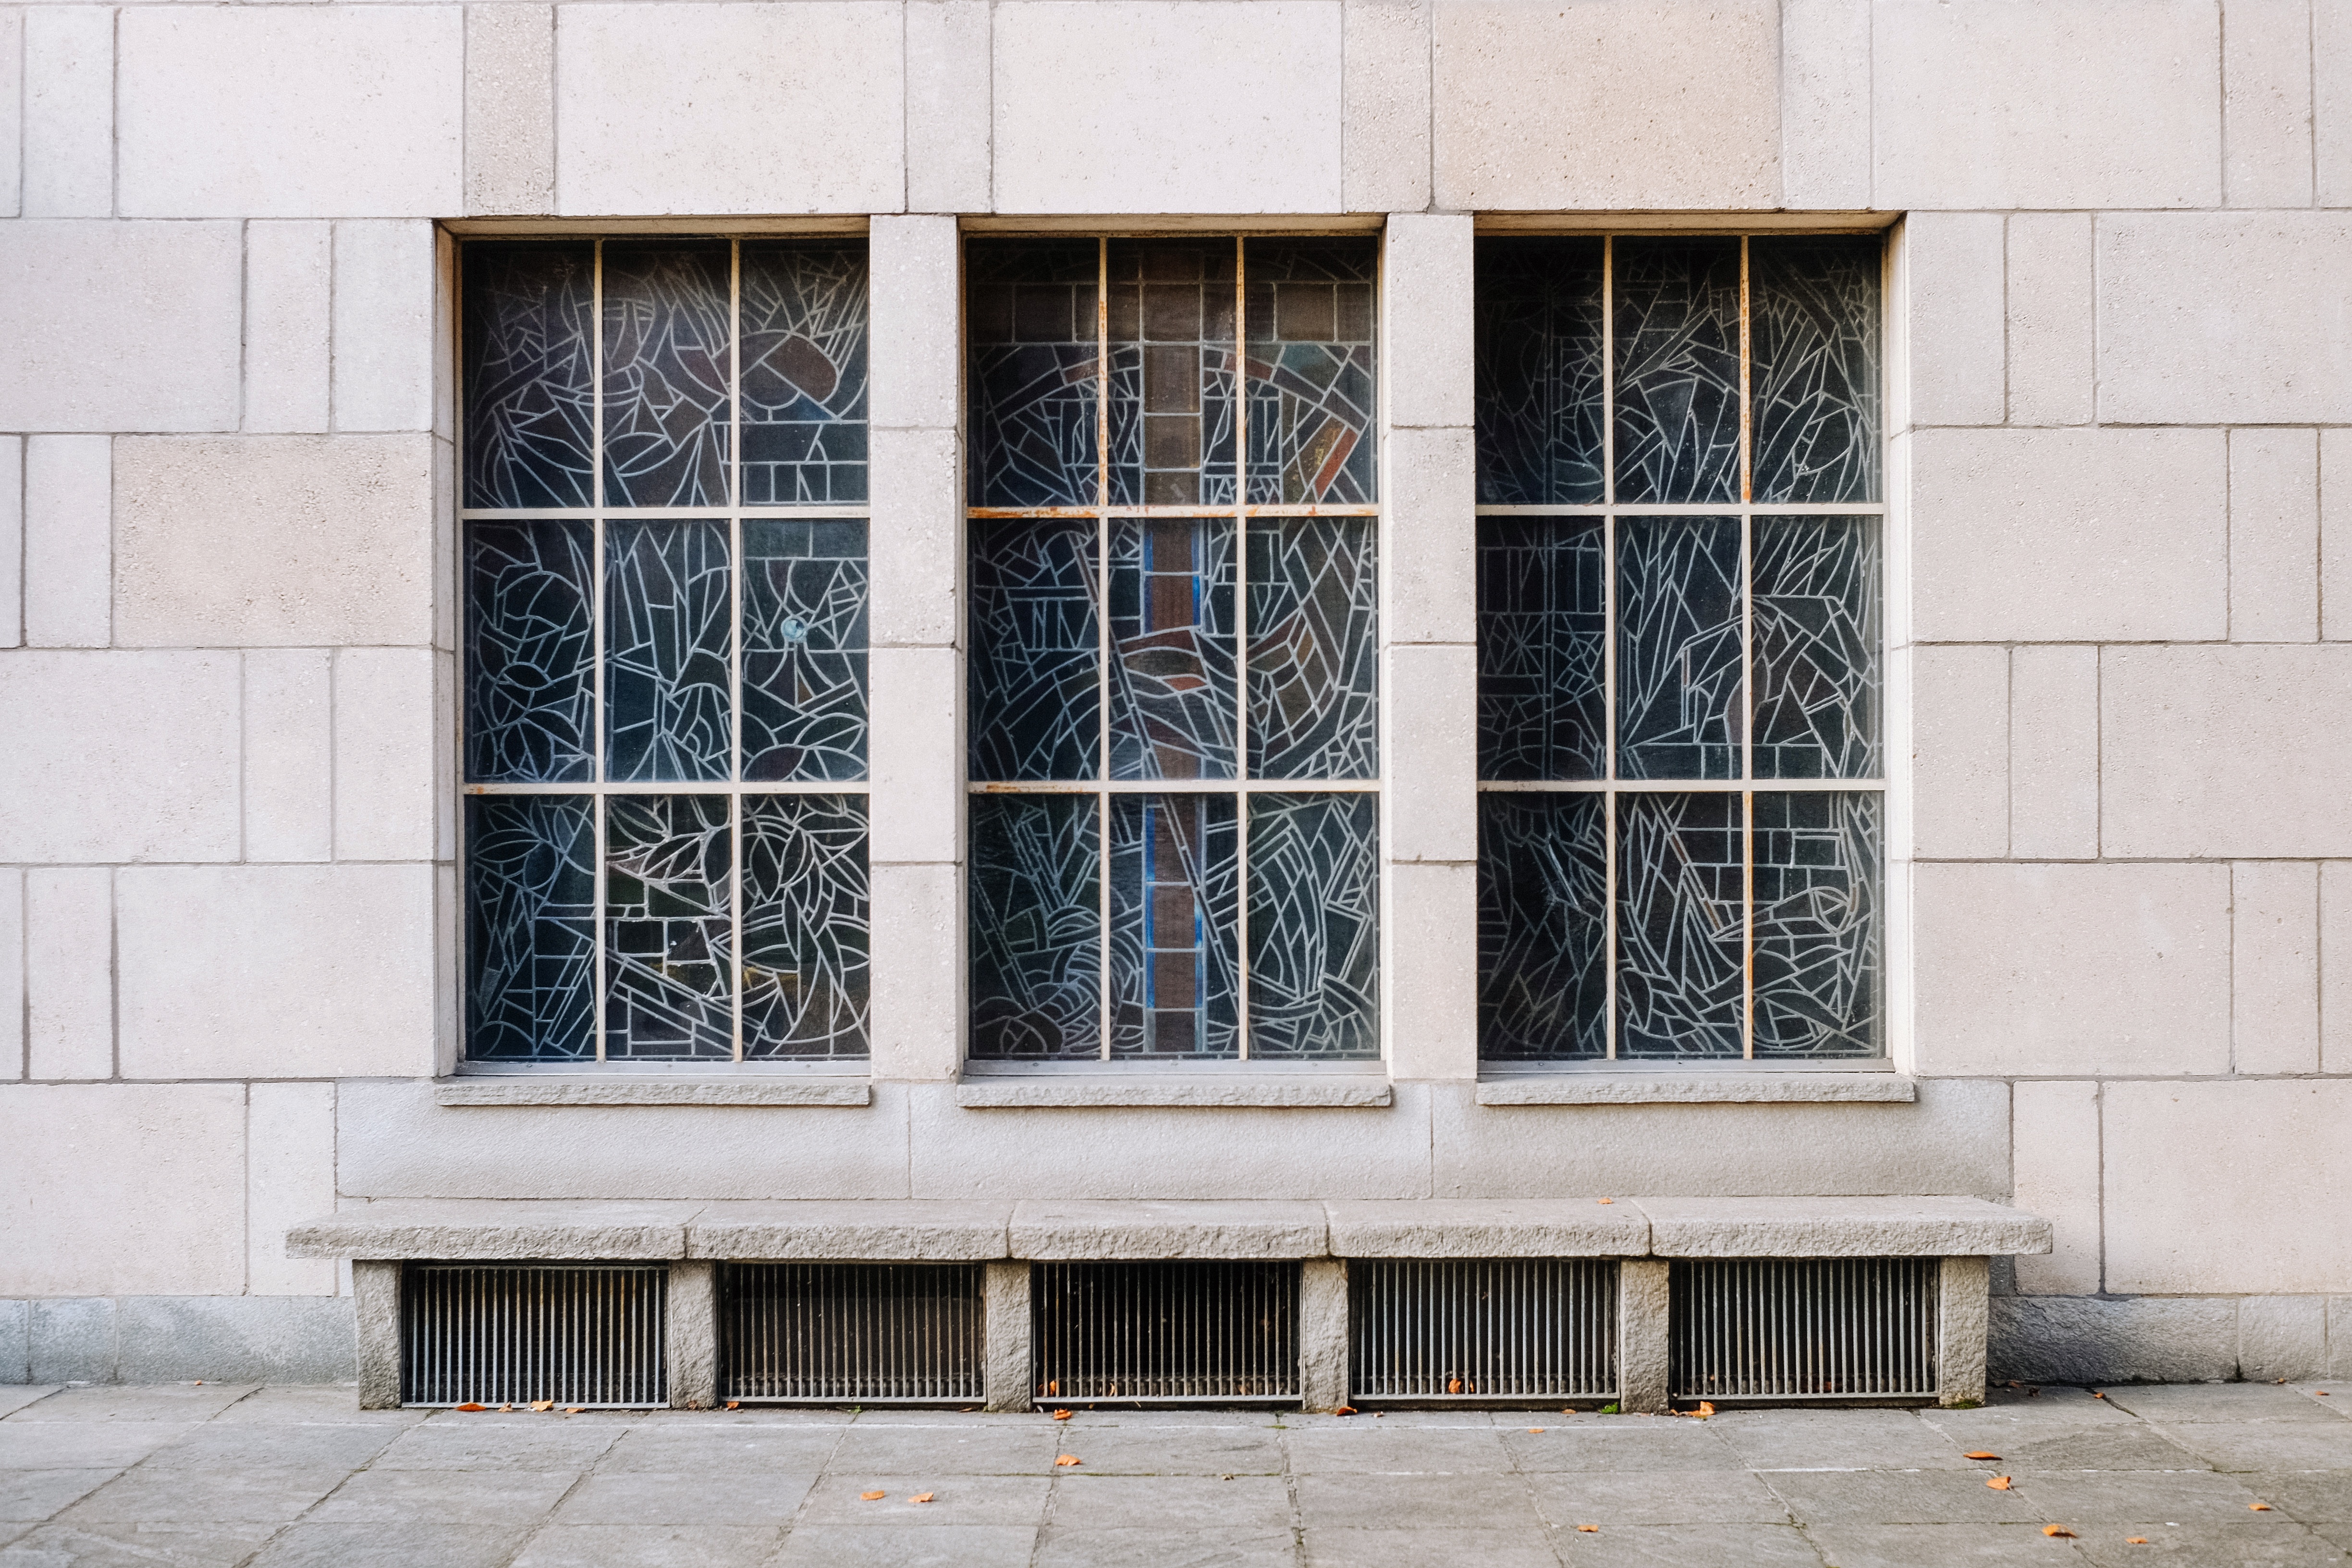
architecture, wood, window, glass, building, wall, stone, facade, door, stained glass, interior design, urban area, window covering